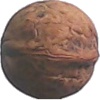
Label: walnut